Barrow Hematite Steel Company

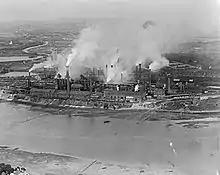
The steelworks as they appeared in 1920

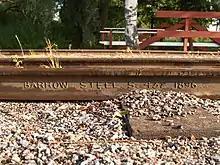
A railway in Mariefred (Sweden) constructed with 'Barrow Steel' dated 1896

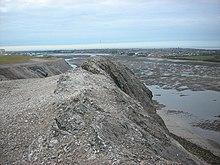
A section of the large slag heap in Ormsgill pictured in 2007

The Barrow Hematite Steel Company Limited was a major iron and steel producer based in Barrow-in-Furness, Lancashire (now Cumbria), England, between 1859 and 1963. At the turn of the 20th century and the Technological Revolution it operated the largest steel mill in the world.